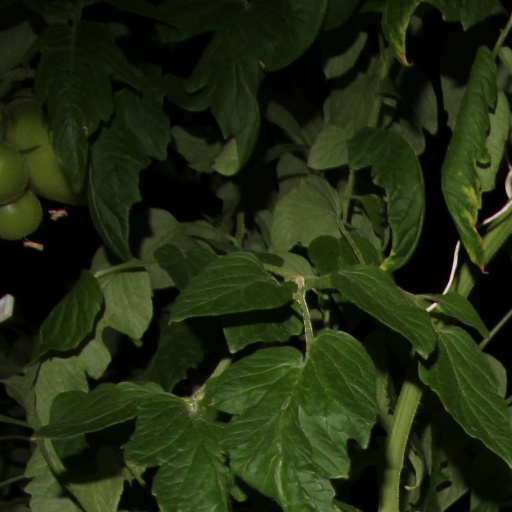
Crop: tomato